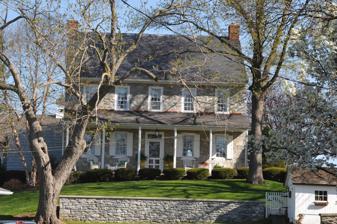
Building: Windom Mill Farm
Country: United States of America
Year built: 1780
United States historic place Windom Mill Farm U.S. National Register of Historic Places U.S. Historic district Farmhouse Show map of Pennsylvania Show map of the United States Location 3407 Blue Rock Rd., Manor Township, Pennsylvania Coordinates 40°0′27.504″N 76°24′6.045″W / 40.00764000°N 76.40167917°W / 40.00764000; -76.40167917 Area 106 acres (43 ha) Built c. 1780, c. 1800, c. 1810, c. 1890 Architectural style Federal, Pennsylvania-style farmhouse MPS Historic Farming Resources of Lancaster County MPS NRHP reference No. 94001062 Added to NRHP August 30, 1994 The Windom Mill Farm is an historic, American farm and national historic district located in Manor Township , Lancaster County, Pennsylvania . It was listed on the National Register of Historic Places in 1994. History and architectural features This district includes twelve contributing buildings and one contributing site. They are the main farmhouse, a stone end Pennsylvania bank barn (c. 1800), a mill (1810), the miller's house, a former tavern that is now a dwelling (c. 1810), two tobacco sheds (c. 1890, c. 1900), a frame corn barn (c. 1890), a garage (c. 1945), a milk house (c. 1890), a pigpen (c. 1890), and a former carriage house (c. 1890). The contributing site is the remains of the family cemetery. The farmhouse was built circa 1780 and is a two-and-one-half-story, five-bay by two-bay, limestone dwelling with a full-width front porch. It was designed in the Federal style. It was listed on the National Register of Historic Places in 1994. References